Sdorica

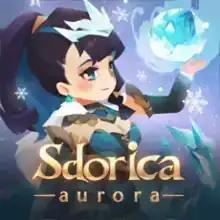

Sdorica is a 2018 gacha and tile-matching role-playing video game developed and published by Rayark. It was released on the iOS and Android platforms as a free-to-play game, supporting English, Japanese, and Chinese languages. The game underwent lengthy development and soft launch periods before being formally released in April 2018.